Jacoba van den Brande

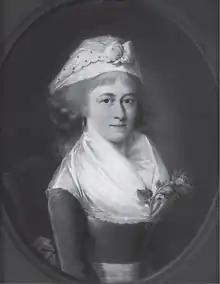
Oil on canvas portrait

Jacoba van den Brande (4 July 1735 – 14 August 1794) was a Dutch culture personality. She was the founding chairman of the Physics Society of Women in Middelburg.